Melikshah Soyturk

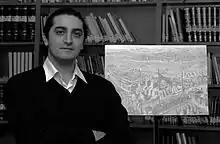

Melikshah Soyturk (Turkish: Melikşah Soytürk) (born 18 November 1984) is a modern Turkish topographic painter. He has opened eleven exhibitions in different countries, such as Turkey, United States, Kyrgyzstan and Germany. Among his contemporaries he attracts attention through the individuality and natural quality of his paintings, wherein he uses black pencil only. According to his words, art should help people to become closer to God and paintings should encourage society to live in kindness and faith.